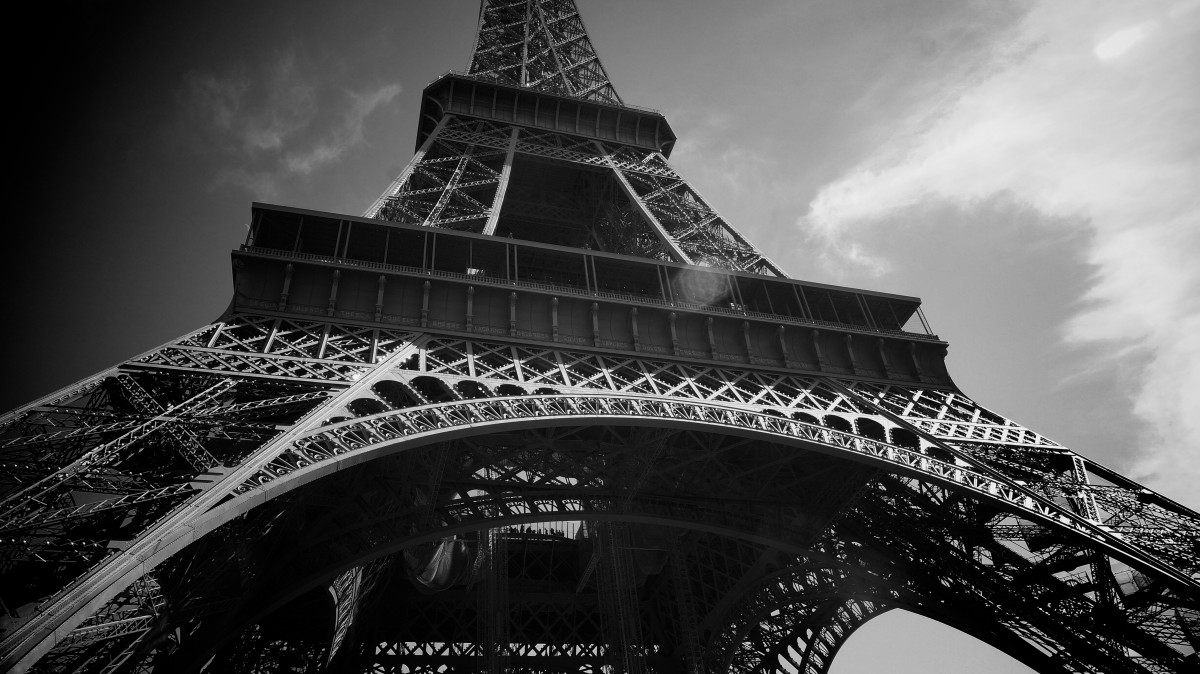
Tags: architecture, night, skyscraper, cityscape, arch, reflection, tower, landmark, darkness, symmetry, metropolis